List of Tramps Like Us chapters

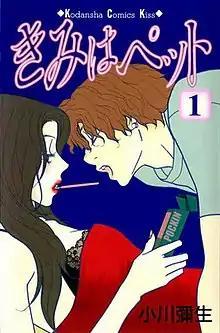
The cover of the first volume of "Tramps Like Us" as published by Kodansha on December 13, 2000 in Japan.

The chapters of "Tramps Like Us" were written and illustrated by Yayoi Ogawa. The series first appeared as a single chapter work, named "Pet", that appeared in the June 2000 issue of "Kiss Carnival", where it ran for four chapters. It was then transferred to "Kiss" later in 2000 where it ran until 2005. It was renamed to "Kimi wa Pet" after the fifth chapter. The chapters tell the story of Sumire, a young professional woman who takes in a younger man as a pet, and her attempts to keep her coworkers and boyfriend from finding out about her pet. The chapters were adapted into a television drama in 2003.